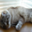
Label: cat